Strategic bombing during World War II

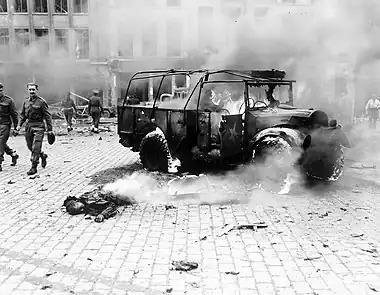
One of the victims of a German V-2 rocket that struck Teniers Square, Antwerp, Belgium on 27 November 1944

On 22 June 1940, France signed an armistice with Germany. Britain was determined to keep fighting. On 1 and 2 July, the British attacked the German warships and in the port of Kiel and the next day, 16 RAF bombers attacked German train facilities in Hamm.